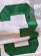
Number: 3